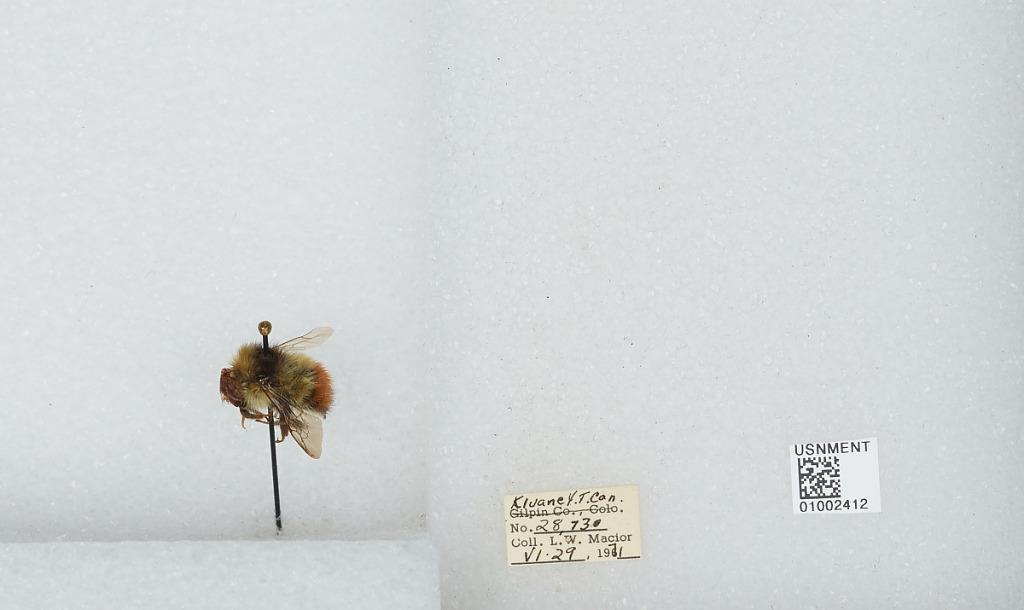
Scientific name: Bombus (Pyrobombus) flavifrons Cresson
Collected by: L. Macior
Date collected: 1971-6-29
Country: Canada
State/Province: Yukon Territory
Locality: Kluane
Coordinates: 60.75, -139.5